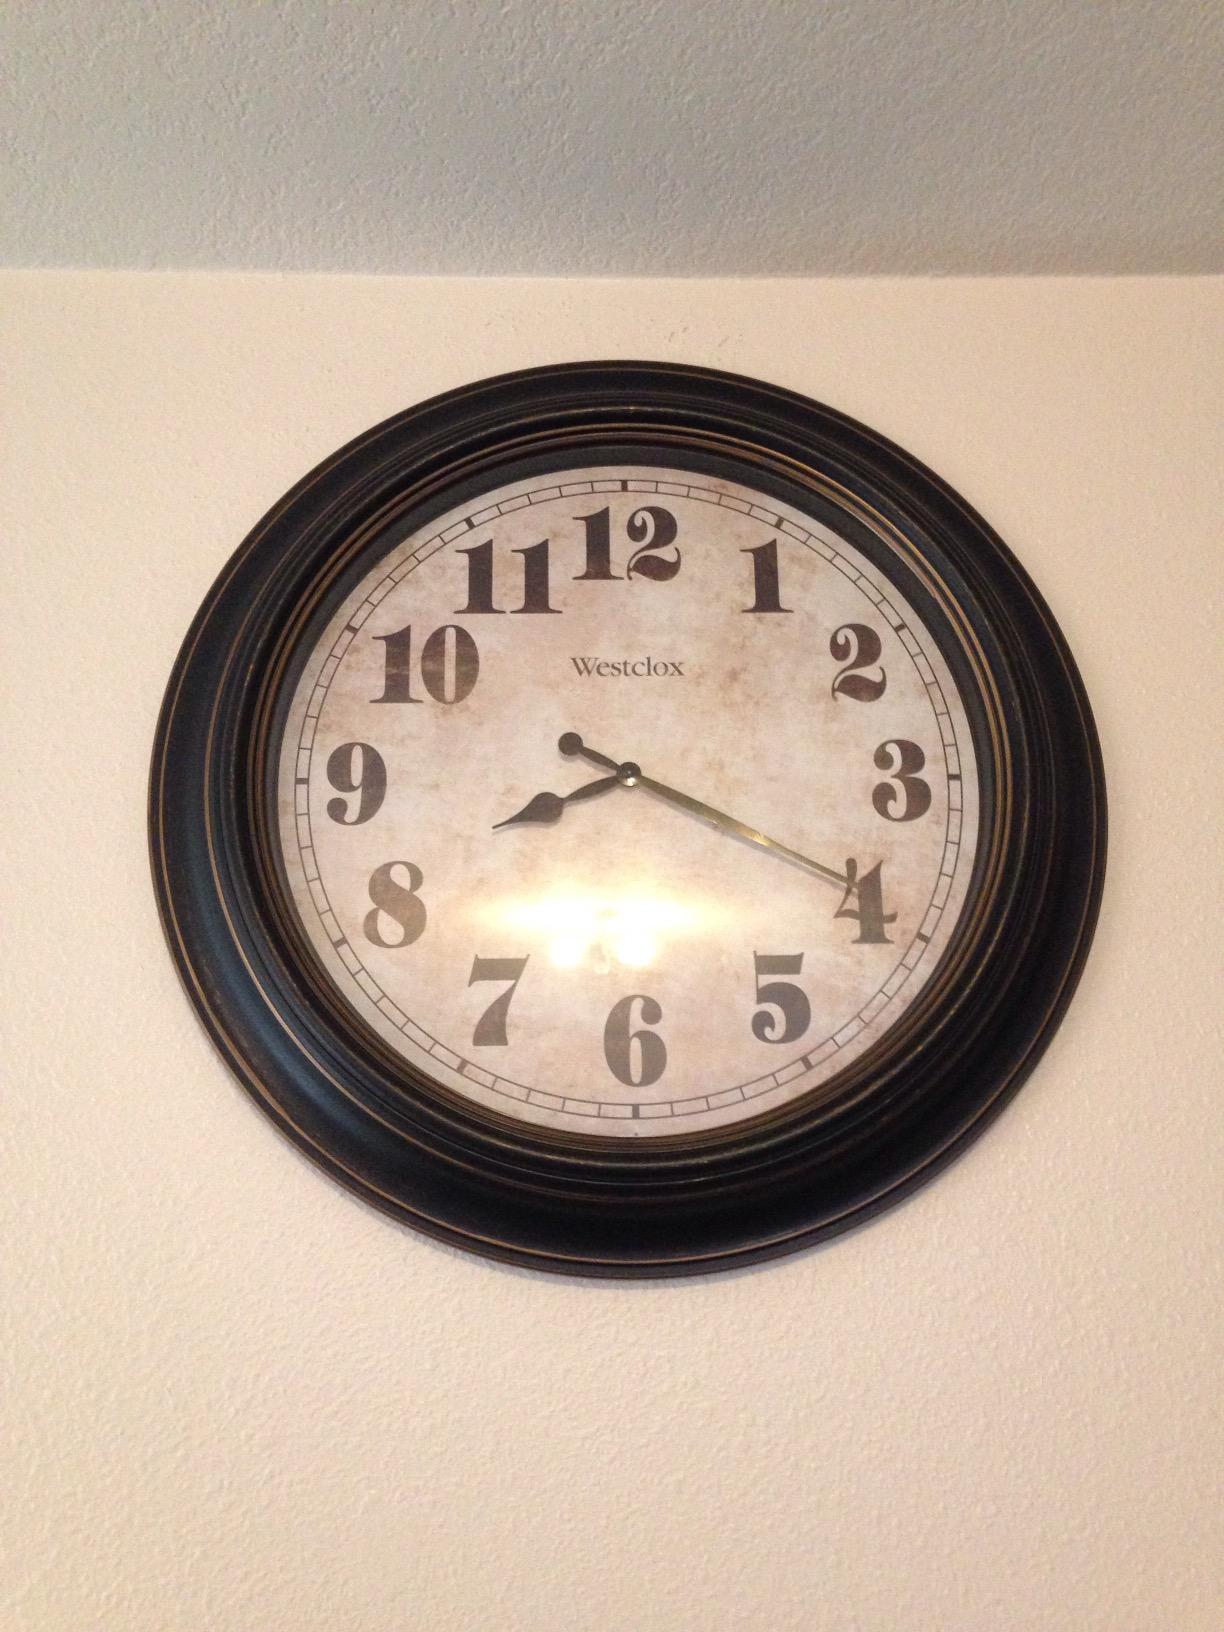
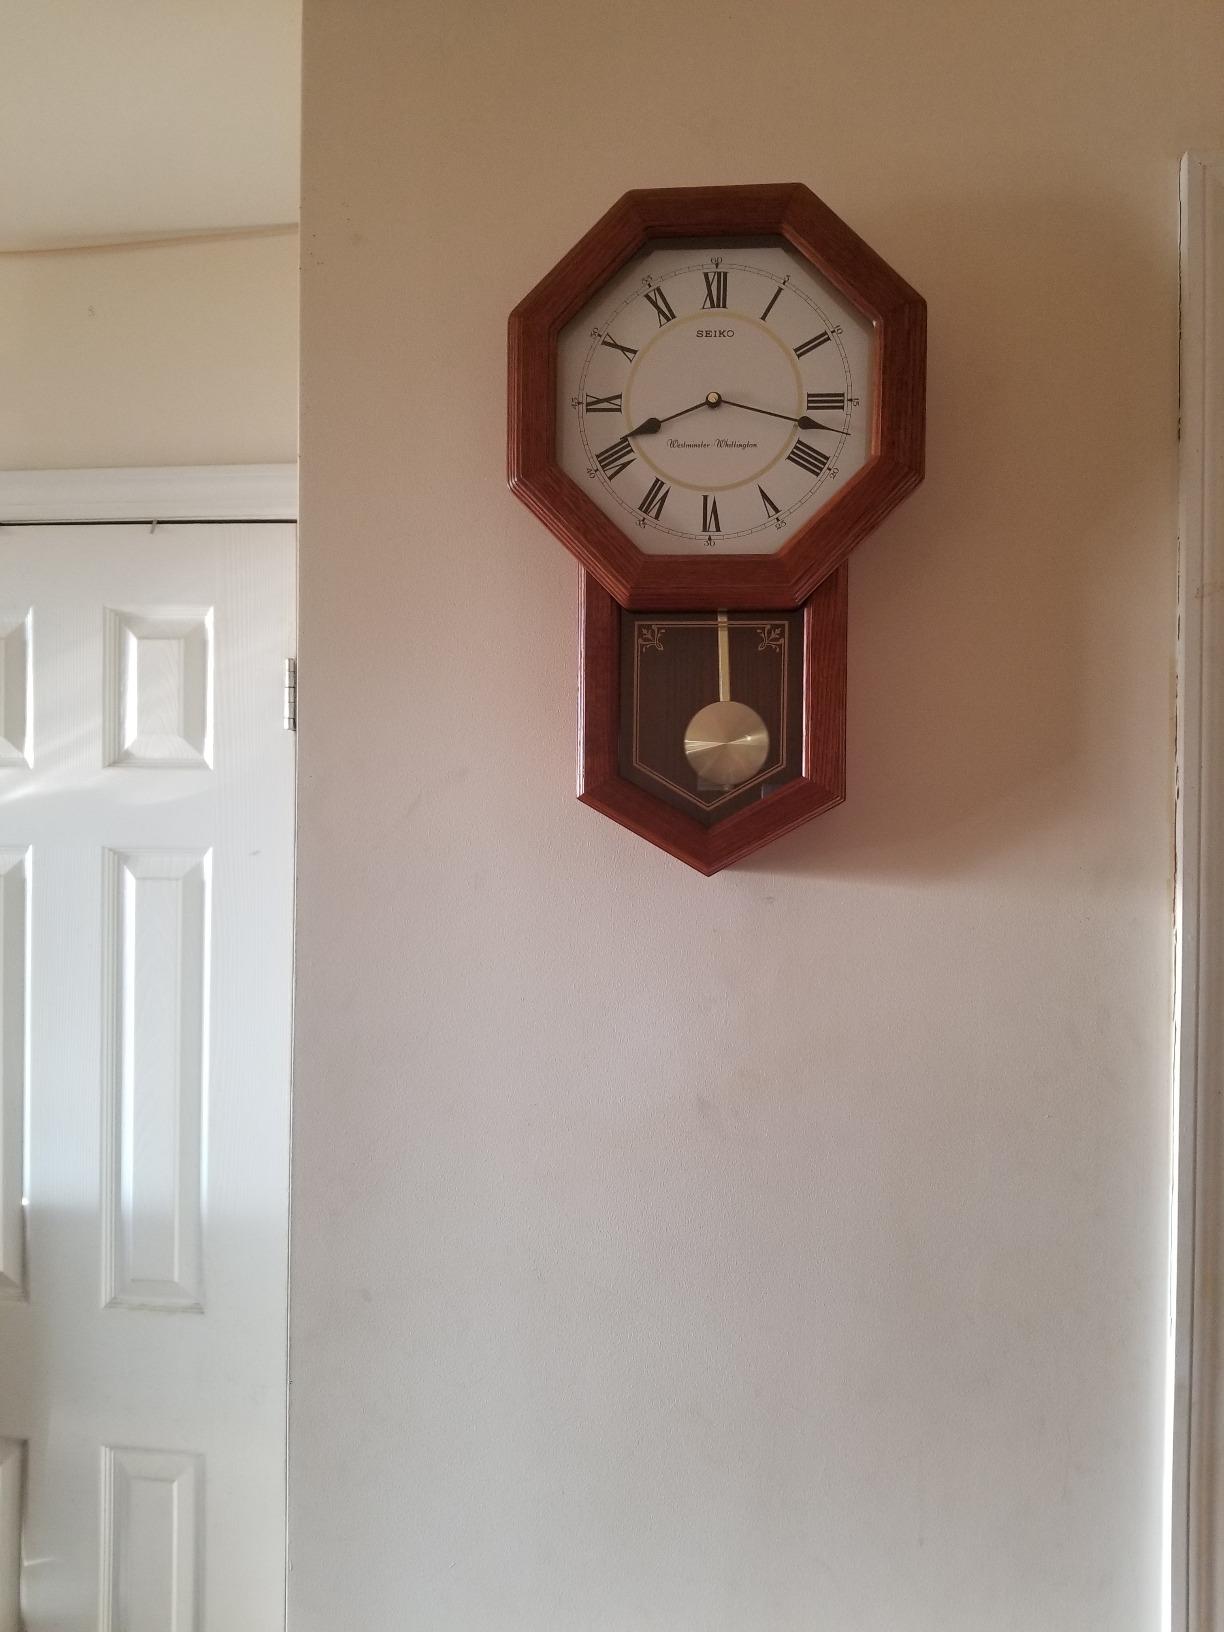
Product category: clock
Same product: no